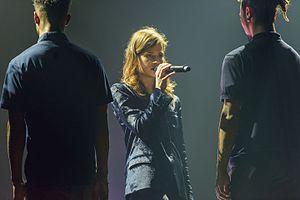
Les Paradis perdus, parfois intitulée Paradis perdus, est une chanson de Christophe sur des paroles de Jean-Michel Jarre, parue initialement en 1973 sur l'album Les Paradis perdus. Elle sort en tant que premier single de l'album.